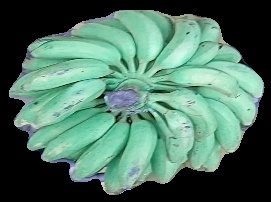
Variety: elakki-bale
Grade: grade1